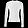
Label: Pullover